Sendy Rleal

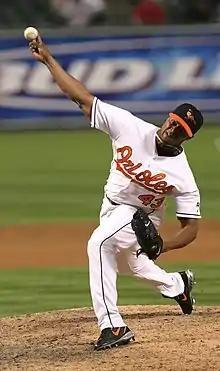
Rleal with the Baltimore Orioles in 2006

Sendy Rleal Aquino (born June 21, 1980, in San Pedro de Macorís, Dominican Republic) is a former professional baseball pitcher. He played in Major League Baseball (MLB) for the Baltimore Orioles in 2006, and in the Chinese Professional Baseball League (CPBL) for the Sinon Bulls in 2010.